Kelsey Grammer

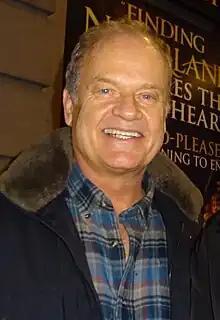
Grammer in 2016

Allen Kelsey Grammer (born February 21, 1955) is an American actor, producer, and singer. He gained fame for his role as the psychiatrist Dr. Frasier Crane on the NBC sitcom "Cheers" (1984–1993) and its spin-off "Frasier" (1993–2004, and again from 2023 to 2024). With more than 20 years on-air, this is one of the longest-running roles played by a single live-action actor in primetime television history. He has received numerous accolades including a total of six Emmy Awards, three Golden Globe Awards, a Screen Actors Guild Award and a Tony Award.